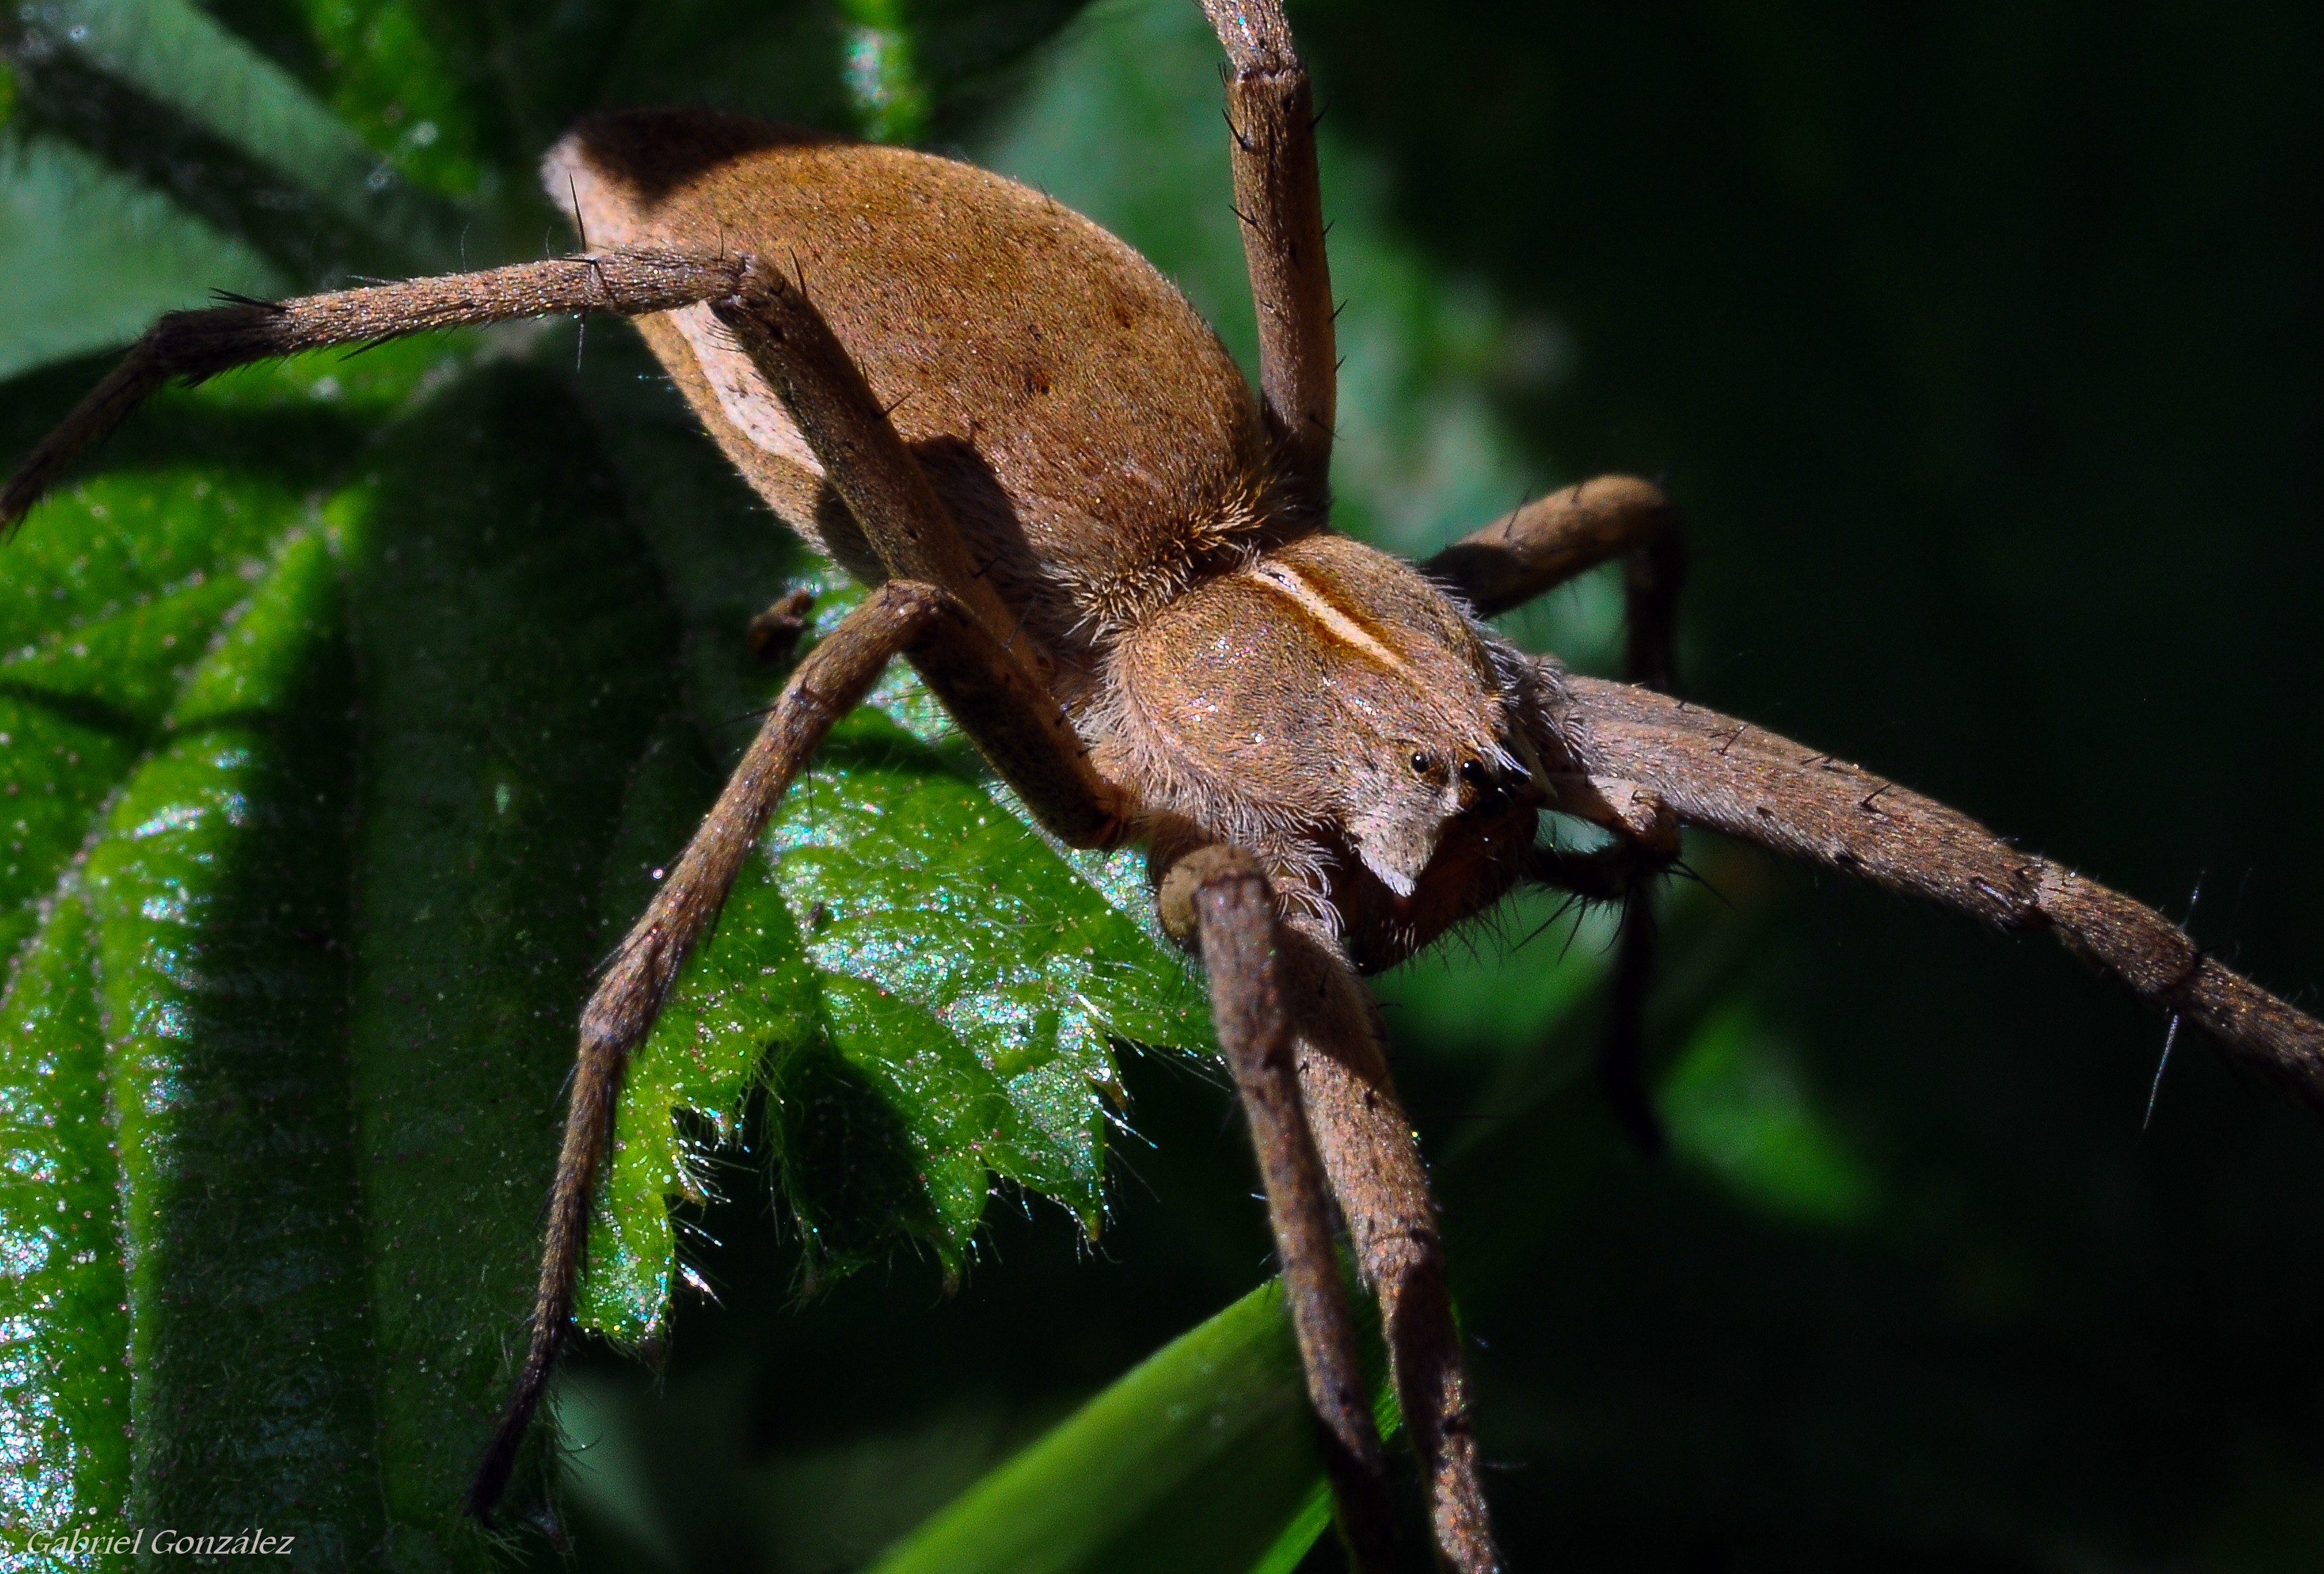
nature, photography, flower, wildlife, green, insect, macro, fauna, invertebrate, close up, spider, animals, arachnid, naturaleza, galicia, pontevedra, espana, nikond90, ggl1, gaby1, xovesphoto, animales, gphoto, sigma105mm, macro photography, arthropod, pontevedragaliciaespa a